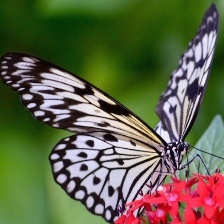
Species: PAPER KITE